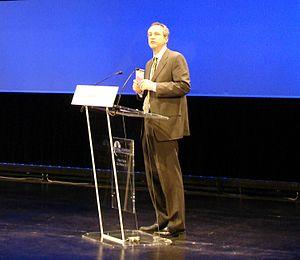
David Finn, de Microsoft USA, au Congrès Global sur le combat contre la piraterie et la contrefaçon